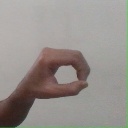
अक्षर: औ